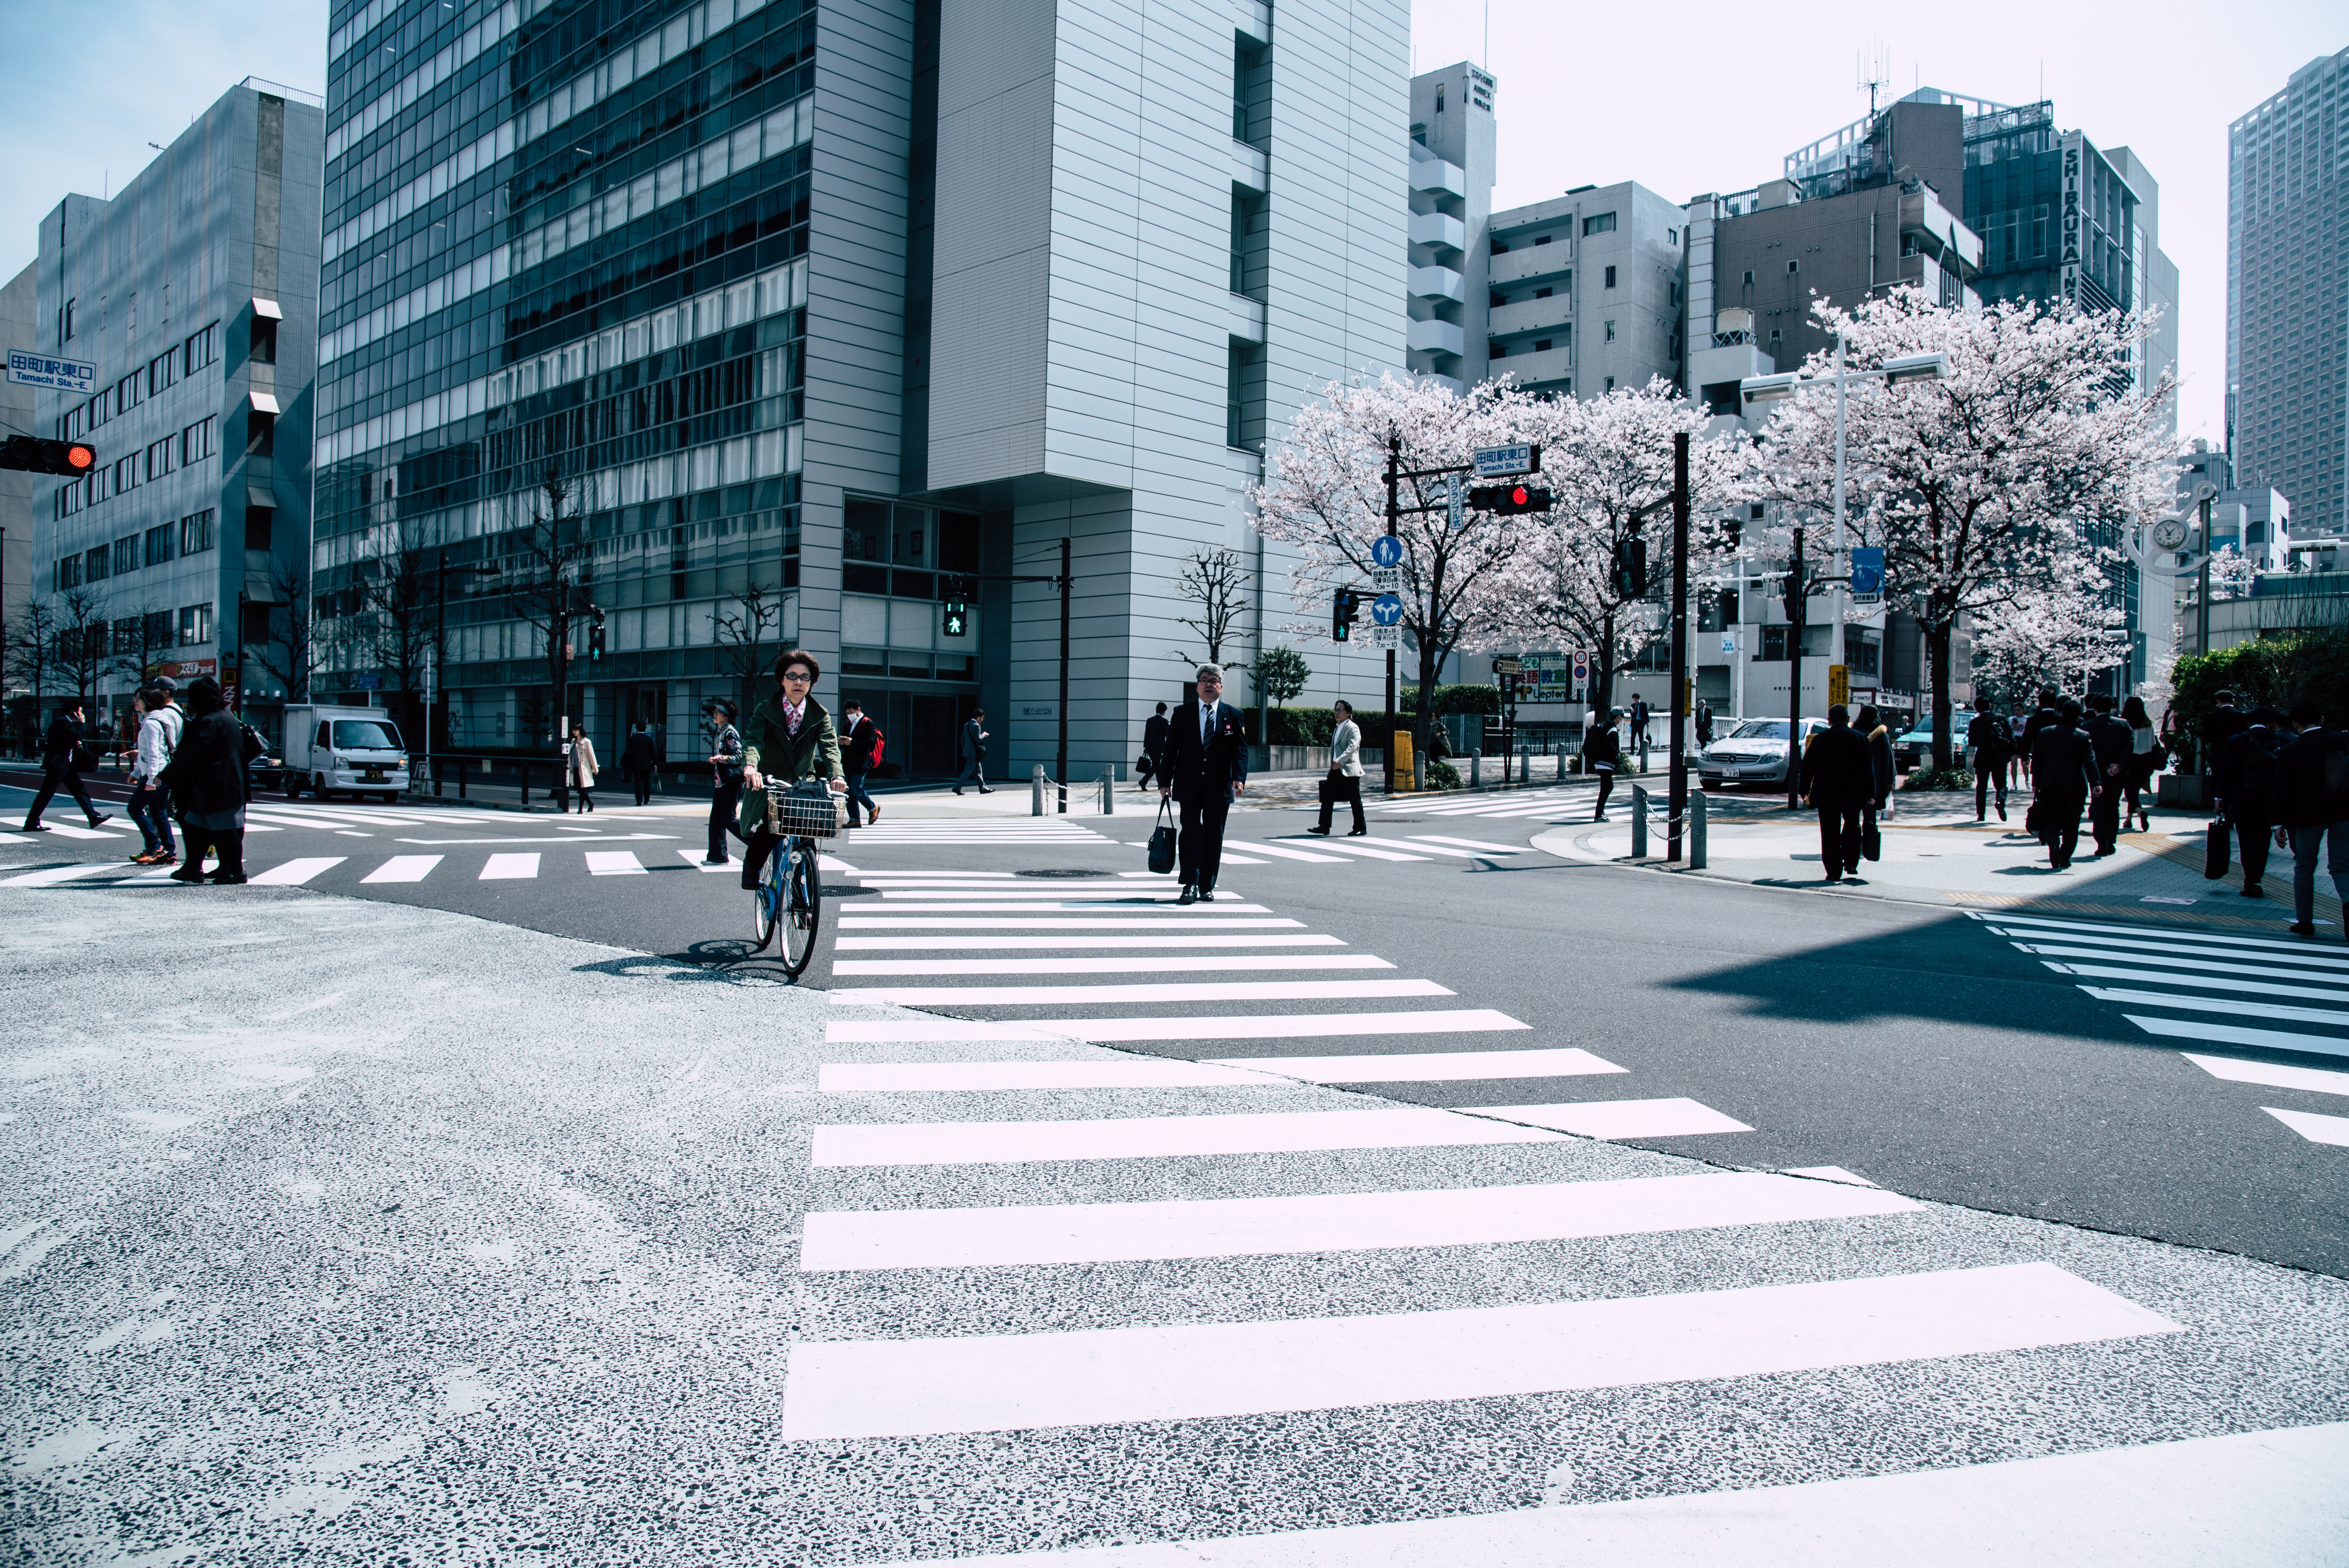
pedestrian crossing, zebra crossing, road, pedestrian, street, urban area, metropolitan area, black and white, daytime, snapshot, architecture, city, human settlement, infrastructure, line, town, monochrome, intersection, metropolis, urban design, tree, photography, monochrome photography, sidewalk, road surface, thoroughfare, downtown, building, nonbuilding structure, shadow, recreation, mixed use, town square, lane, style, vehicle, tourism, symmetry